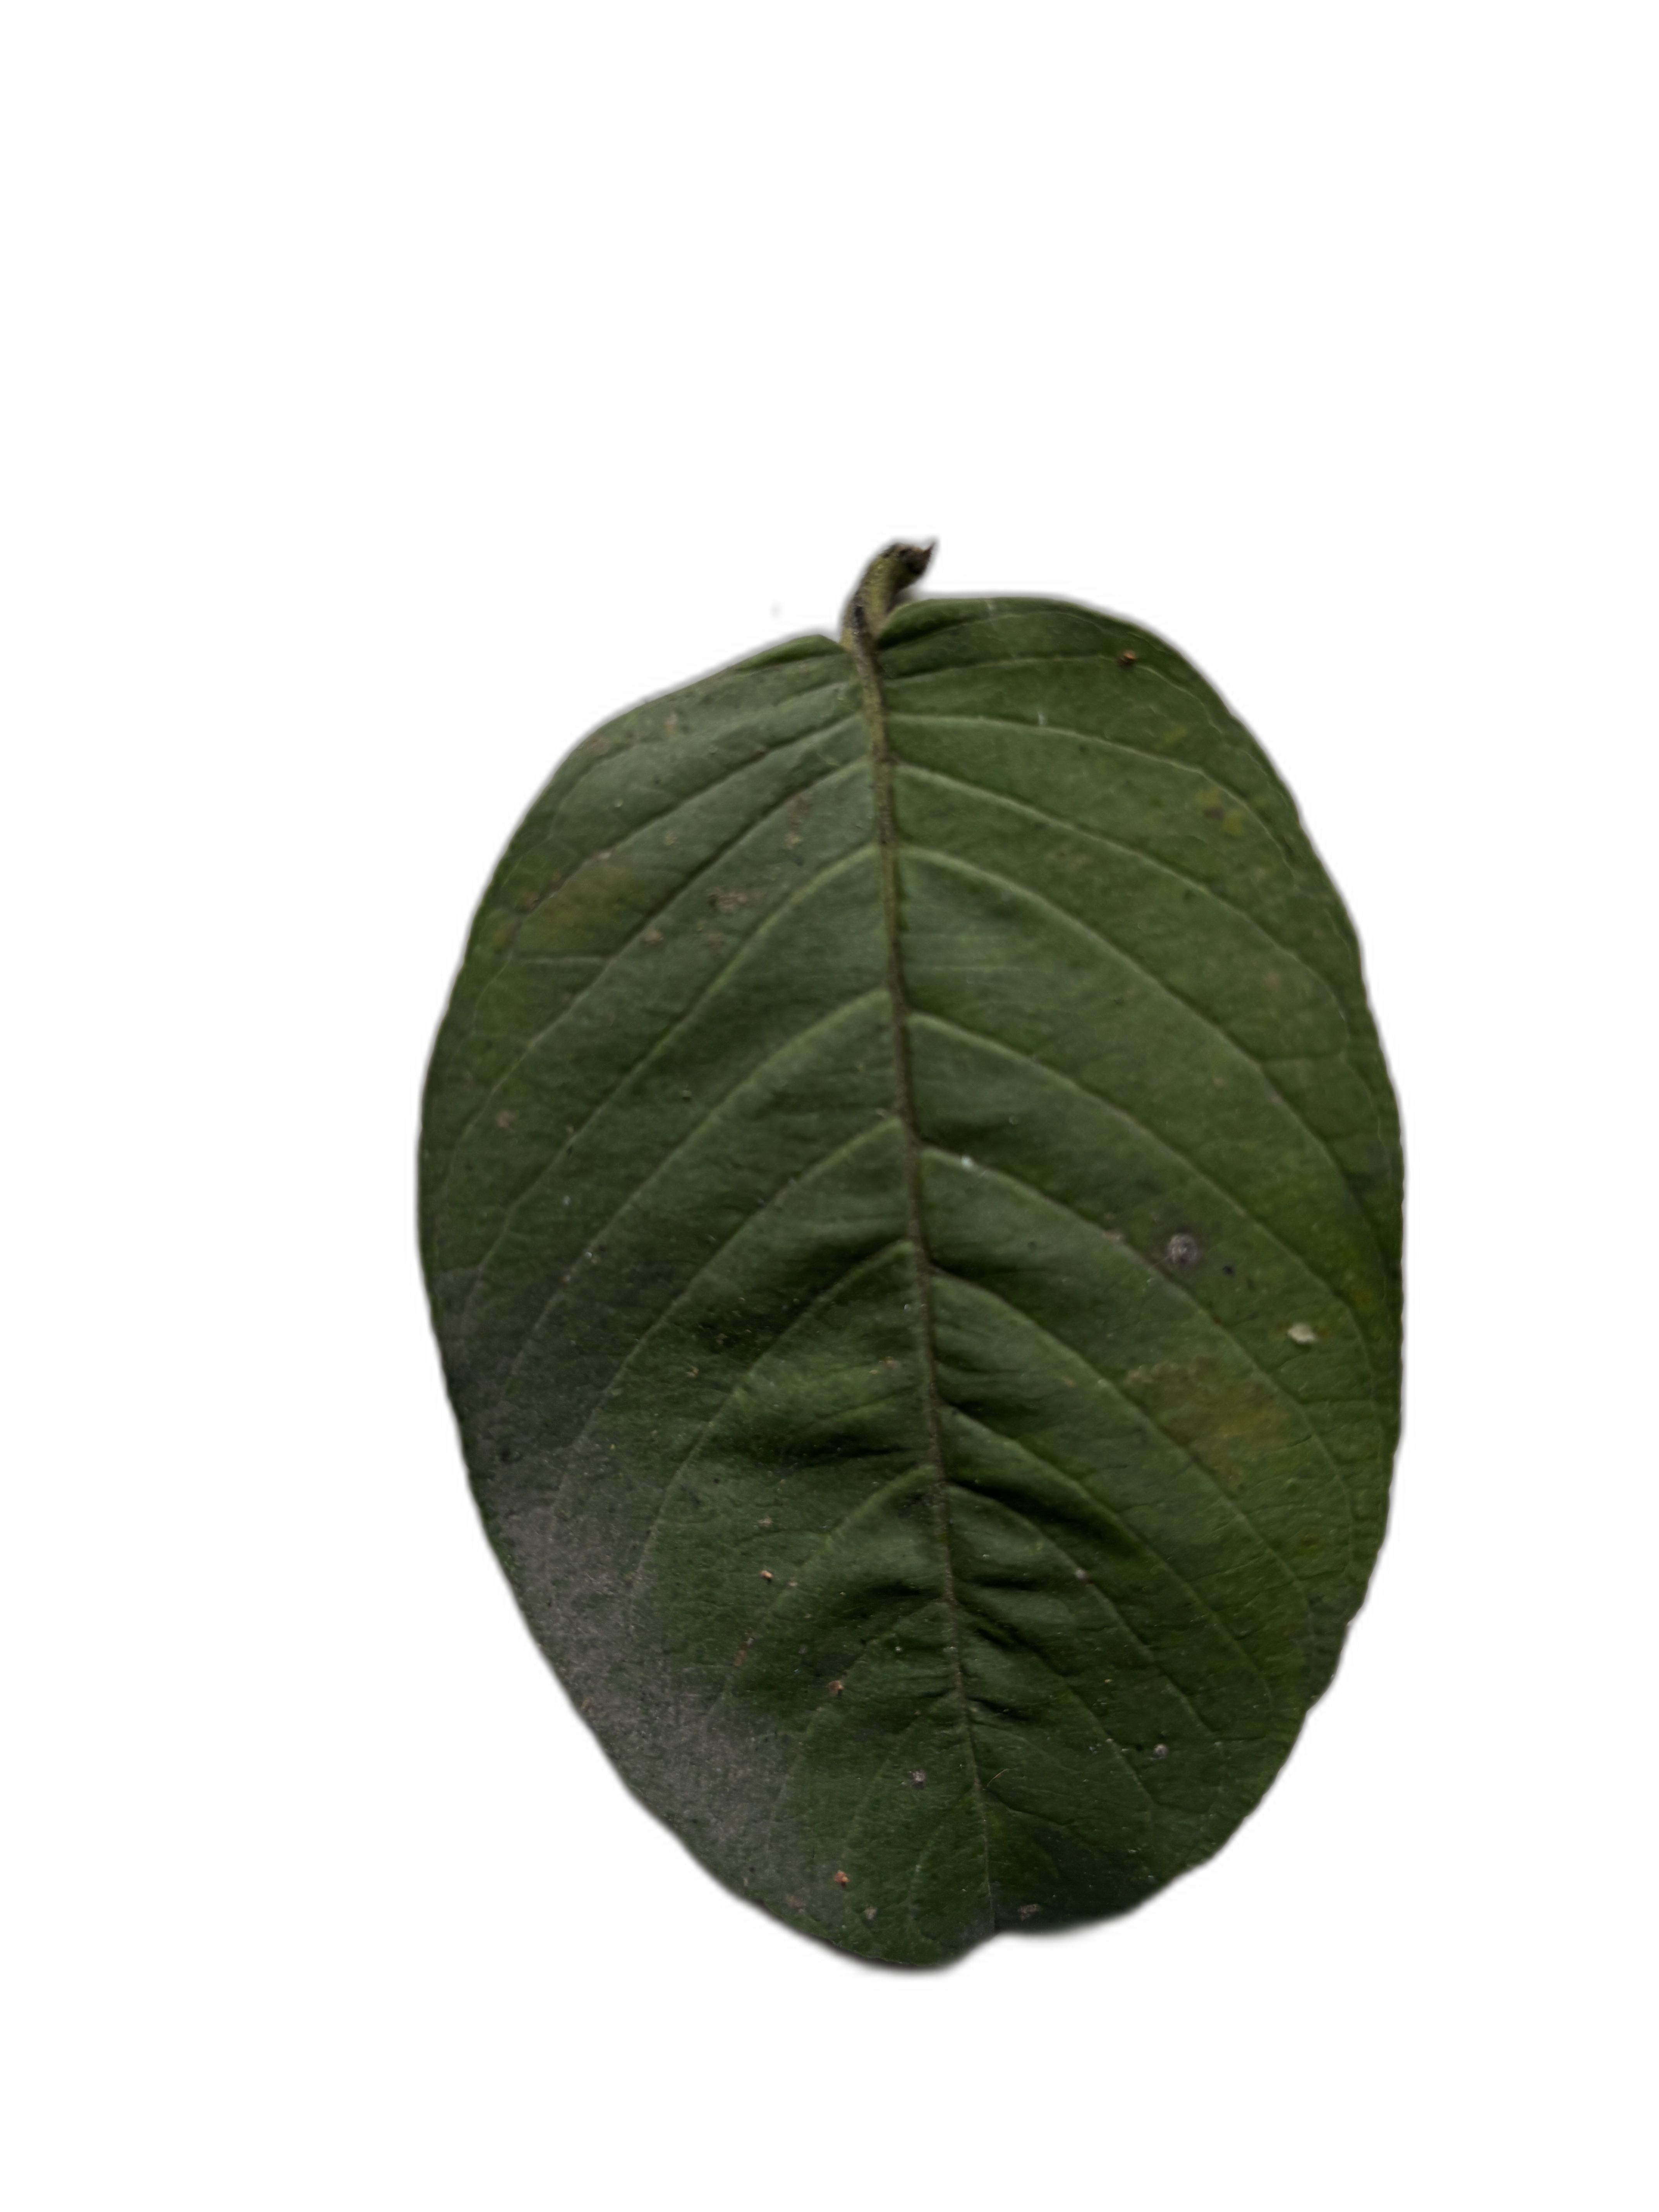
Plant part: leaf
Disease: Healthy